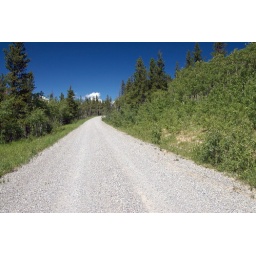
A gravel road on top of a hill in the middle of nowhere.